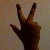
The image shows a hand gesture representing the number 3 in Indian Sign Language.